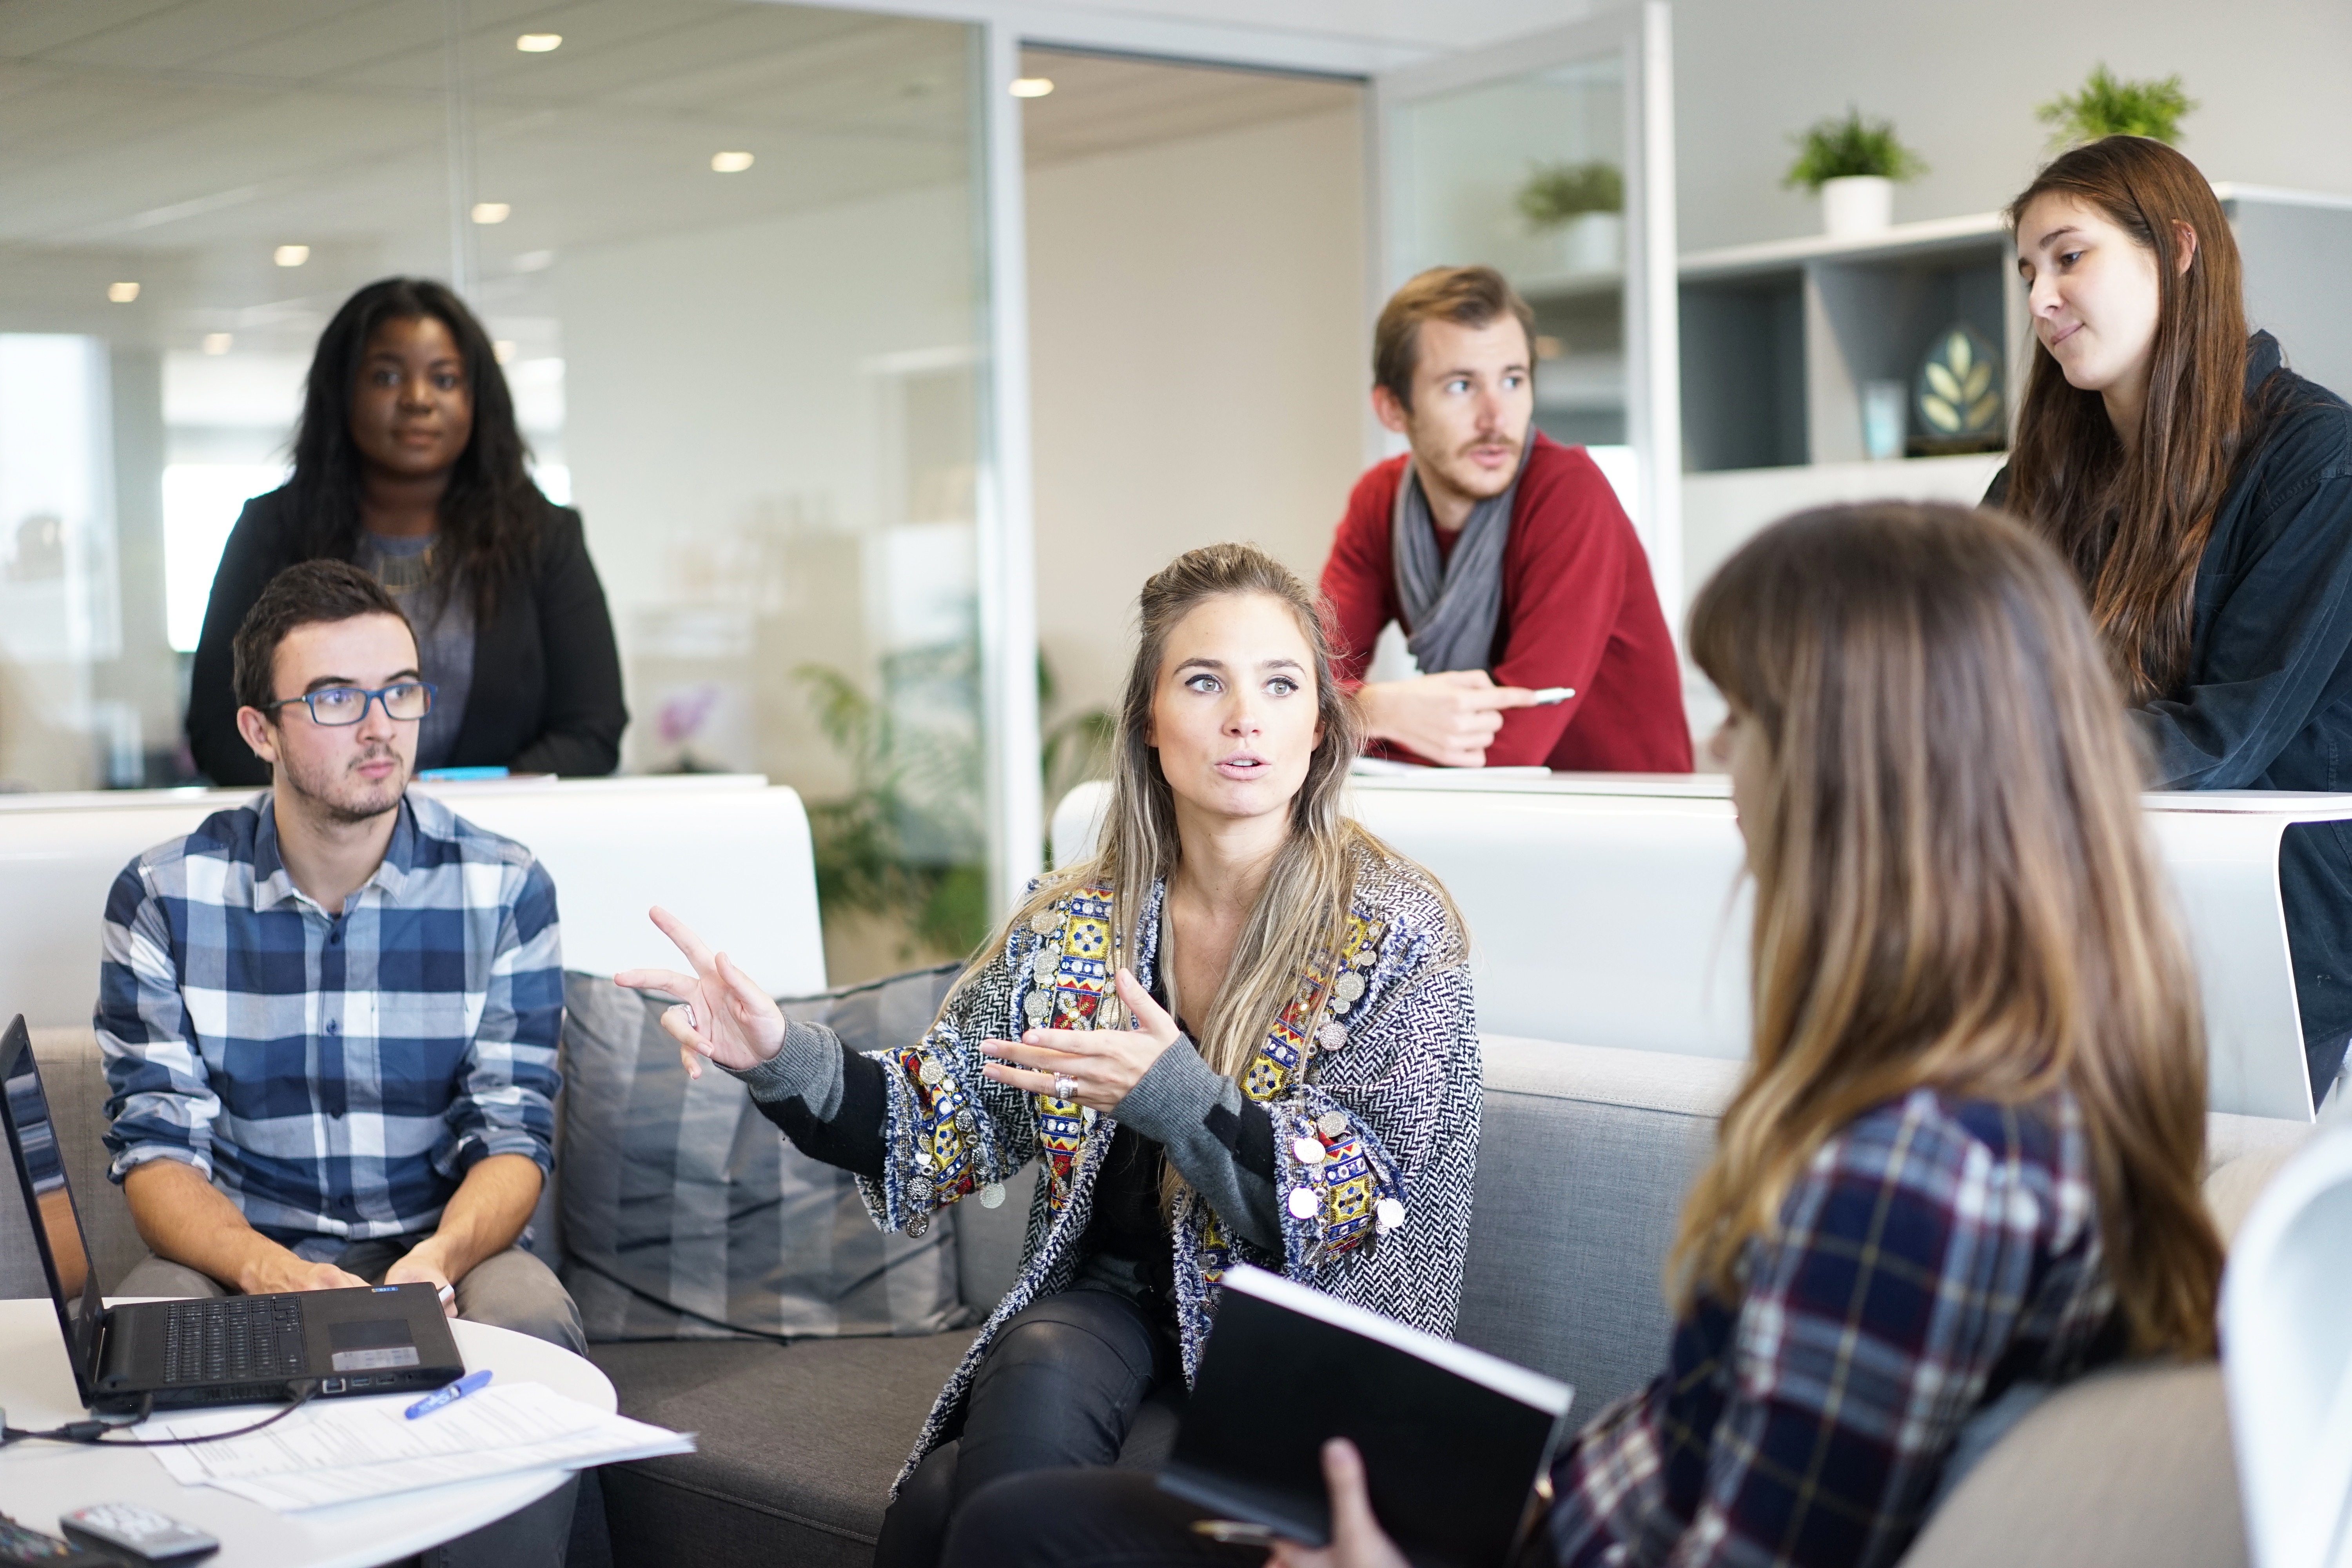
computer, working, person, group, people, meeting, office, communication, student, professional, business, conversation, men, team, design, women, talking, diversity, plan, teamwork, conference, casual, leader, discussion, employee, workplace, businessmen, analysis, interaction, businesswomen, colleagues, brainstorming, business people, business meeting, business team, business group, diverse, team meeting, office meeting